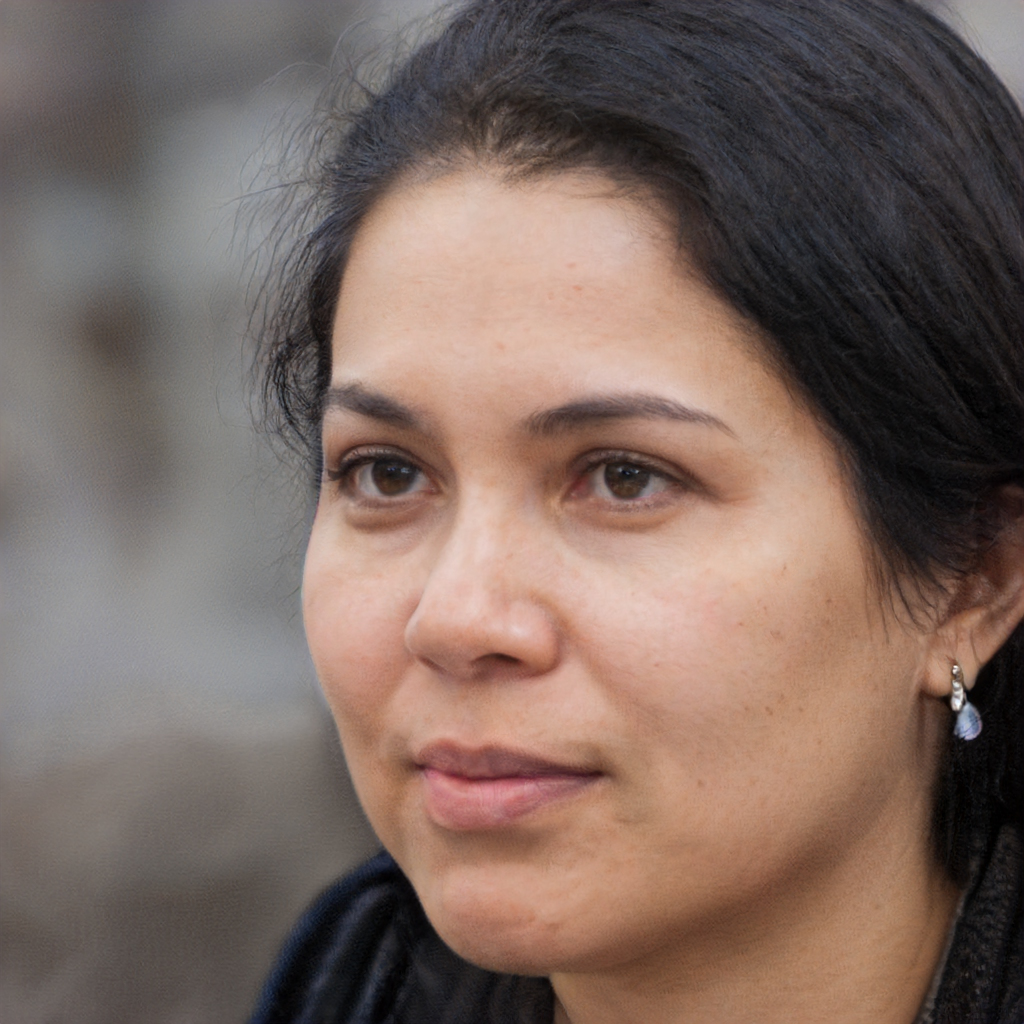
Portrait style: Real Portrait